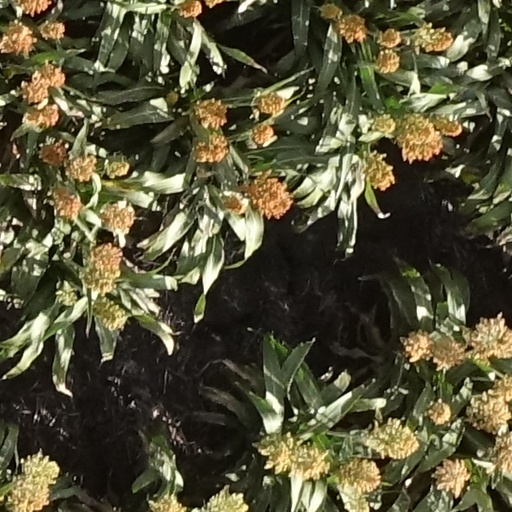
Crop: sorghum